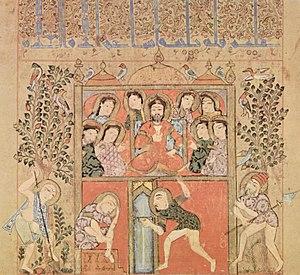
Antidotaire est un terme ancien qui désigne notamment un recueil médiéval de recettes de médicaments ; plus tard, on désigne un tel ouvrage de pharmacie par son synonyme pharmacopée.
La thériaque est un célèbre contrepoison rapporté à Rome par Pompée, puis complété par Andromaque, médecin de Néron.